Question: Please indicate a possible affordance area of the frisbee that can be used for holding
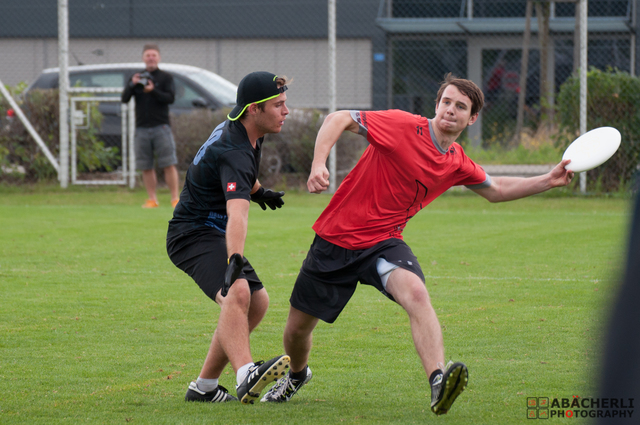
Answer: [557.179, 122.146, 626.702, 180.241]